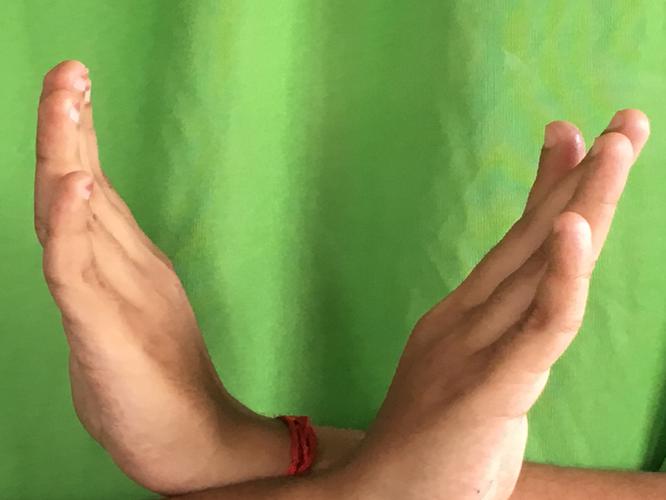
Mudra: Swastikam
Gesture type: double_hand